Lance Guidry

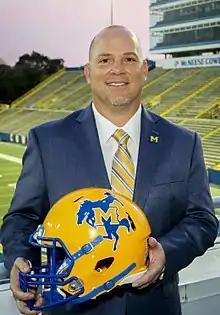

Lance Guidry (born March 25, 1971) is an American football coach and former player. He is a defensive analyst at Louisiana State University. He was previously the defensive coordinator at the University of Miami in Coral Gables, Florida from 2023 to 2024. Guidry served as the head football coach at McNeese State University from 2016 to 2018. He was also the interim head football coach at Miami University in Oxford, Ohio for one game in 2010 and at Western Kentucky University for one game in 2012. Guidry played college football as a defensive back at McNeese State from 1990 to 1993. He was a four-year starter, a team captain, and a two-time All-Southland Conference selection. Guidry ranks 17th on the McNeese all-time tackle leader board and also 10th in interceptions.